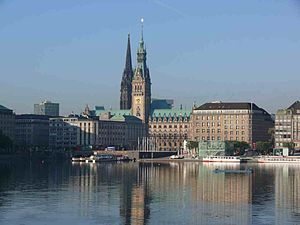
Alster
Alster i Hamborg
Alster er en flod i det nordlige Tyskland, beliggende i delstaterne Slesvig-Holsten og Hamborg. Den er en af Elbens bifloder med en længde på 53 km. Floden har sit udspring nær Henstedt-Ulzburg i landsbyen Kisdorferwohld, cirka 25 km nord for Hamborg. Alster løber mod syd og munder ud i Elben i Hansestaden Hamborg, som blev grundlagt ved flodbredderne. I centrum af hansestaden, har Alster været opdæmmet siden 1190, oprindelig i forbindelse med en vandmølle. I 1235 blev der bygget endnu en dæmning til en anden vandmølle, som ændrede floden til en sø.